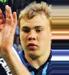
Age: 22